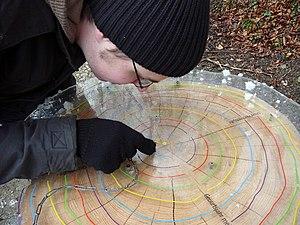
La dendrochimie est une méthode de biosurveillance de l'environnement basée sur le fait que les anneaux de croissances des arbres ont lors de leur formation enregistré une partie de la pollution de leur environnement. Certains de ces polluants ne sont pas dégradables ou ont une longue durée de vie ; ils peuvent être absorbés par l'arbre sous forme gazeuse, particulaire et/ou sous forme dissoute ; Le bois vivant absorbe et stocke ainsi une partie des métaux et minéraux que l’arbre a capté dans l’eau, l’air et/ou le sol qui l'alimentent sa vie durant, via ses racines, ses feuilles, et moindrement via l’écorce et le suber. Ce stock interne se forme en plus ou moins grandes quantités selon l’essence et l’âge de l’arbre, et selon le contexte environnemental.